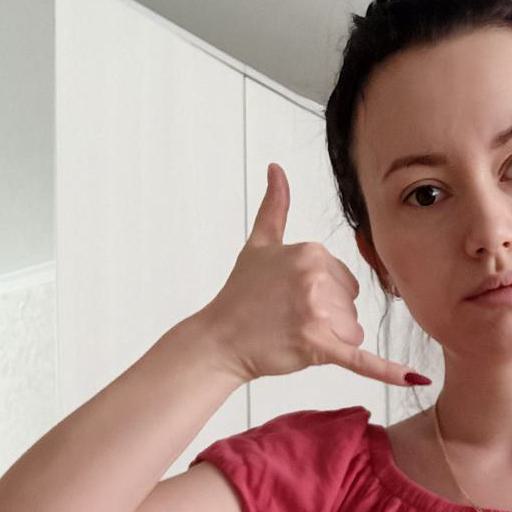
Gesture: call